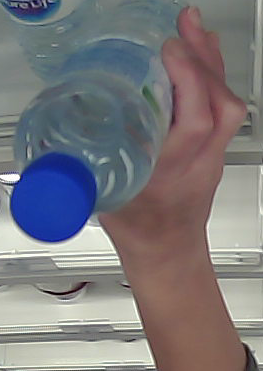
Product: nestle_water